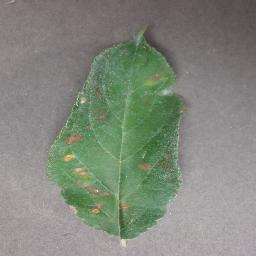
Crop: apple
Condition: cedar_rust